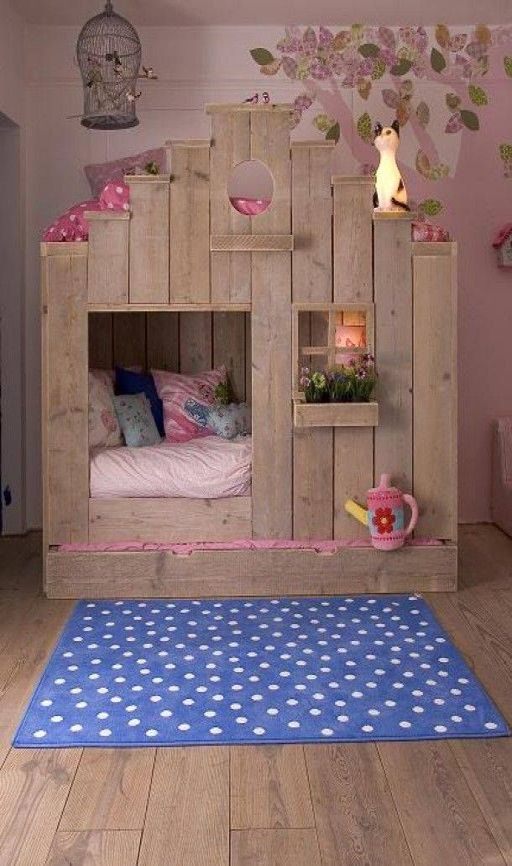
if i had a child , i could not forgive myself if she did not have one of these beds ... or he .